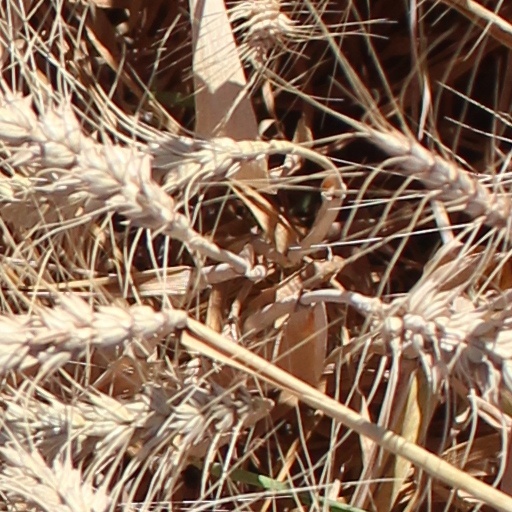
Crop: wheat